Rose Terrace (Grosse Pointe Farms, Michigan)

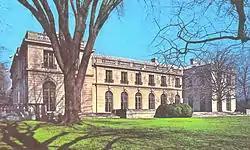
Facade, c. 1971

Rose Terrace was a private home located at 12 Lake Shore Drive in Grosse Pointe Farms, Michigan. Built in 1934 by Anna Dodge, widow of automobile pioneer Horace E. Dodge, it was designated a Michigan State Historic Site in 1971 and listed on the National Register of Historic Places in 1971. Despite this, the house was demolished in 1976.